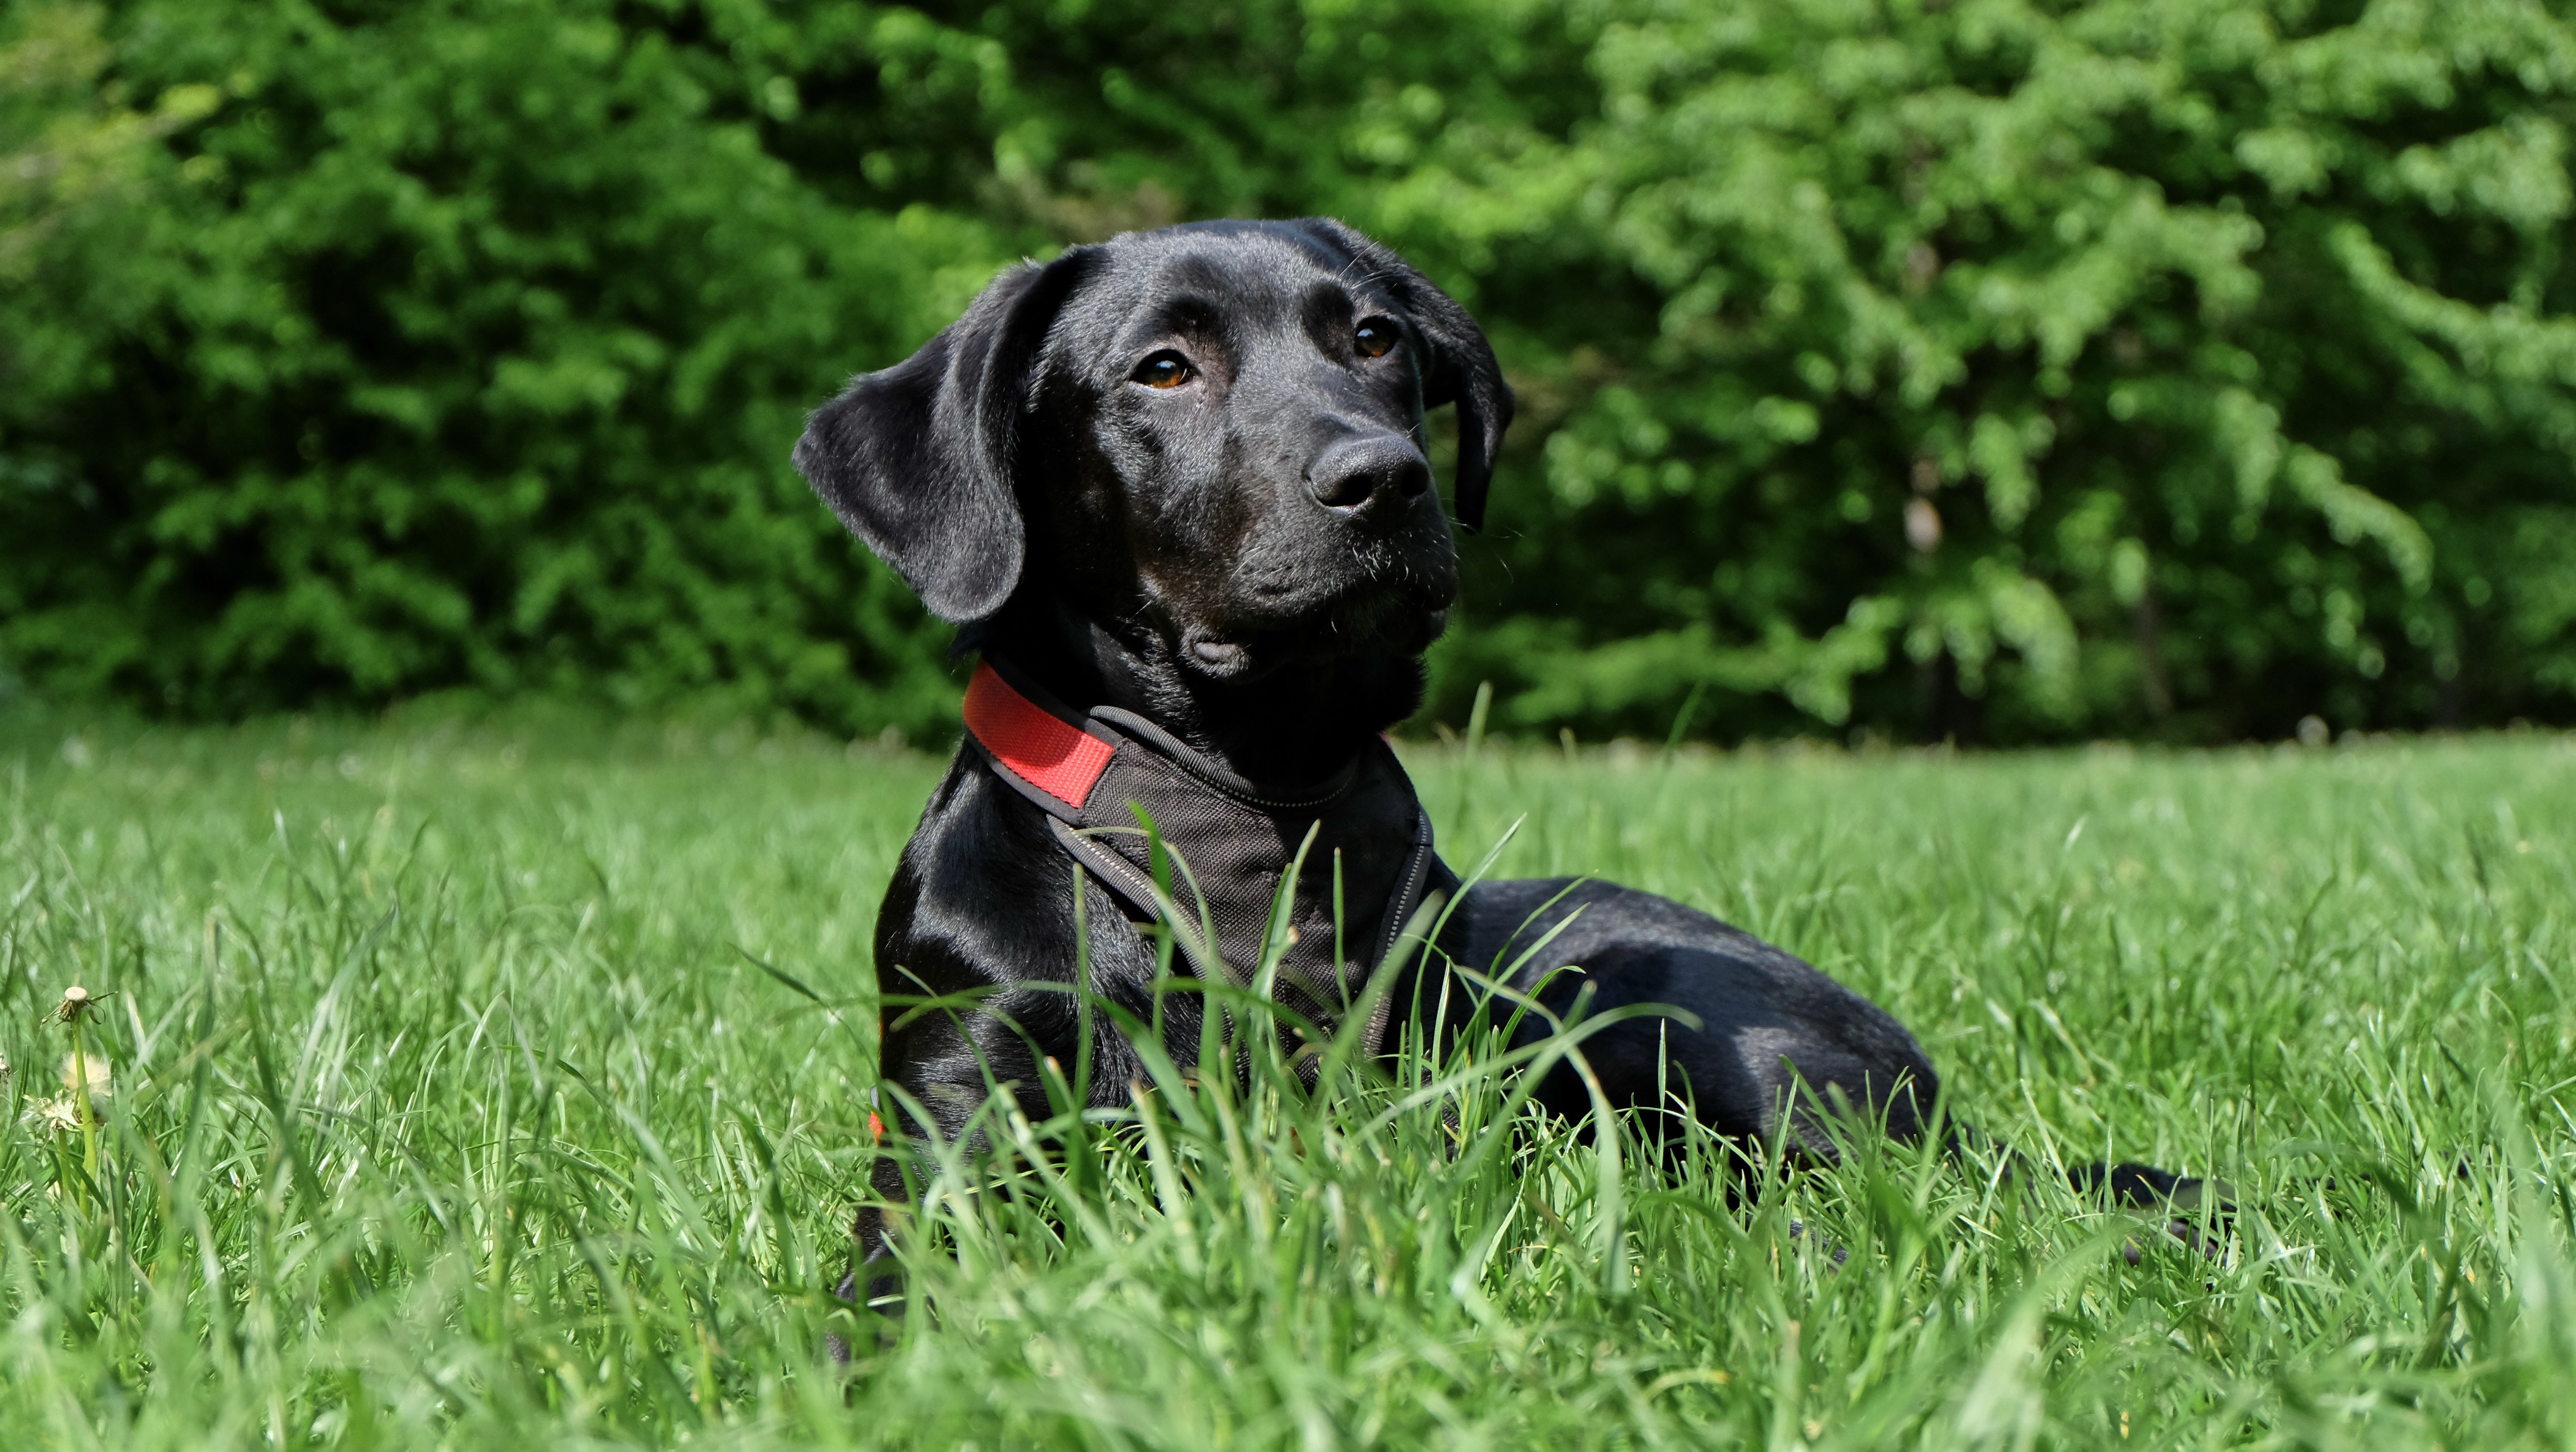
puppy, dog, animal, pet, mammal, black, black dog, nose, hybrid, head, vertebrate, labrador retriever, lying, labrador, dog breed, pride, young dog, dog like mammal